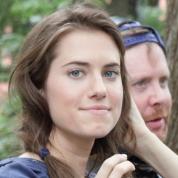
Age: 23